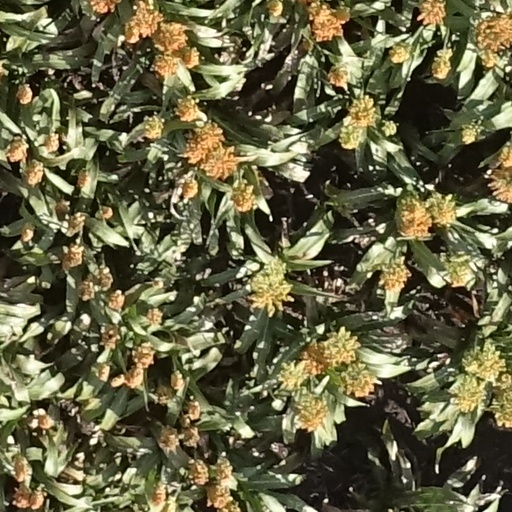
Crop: sorghum